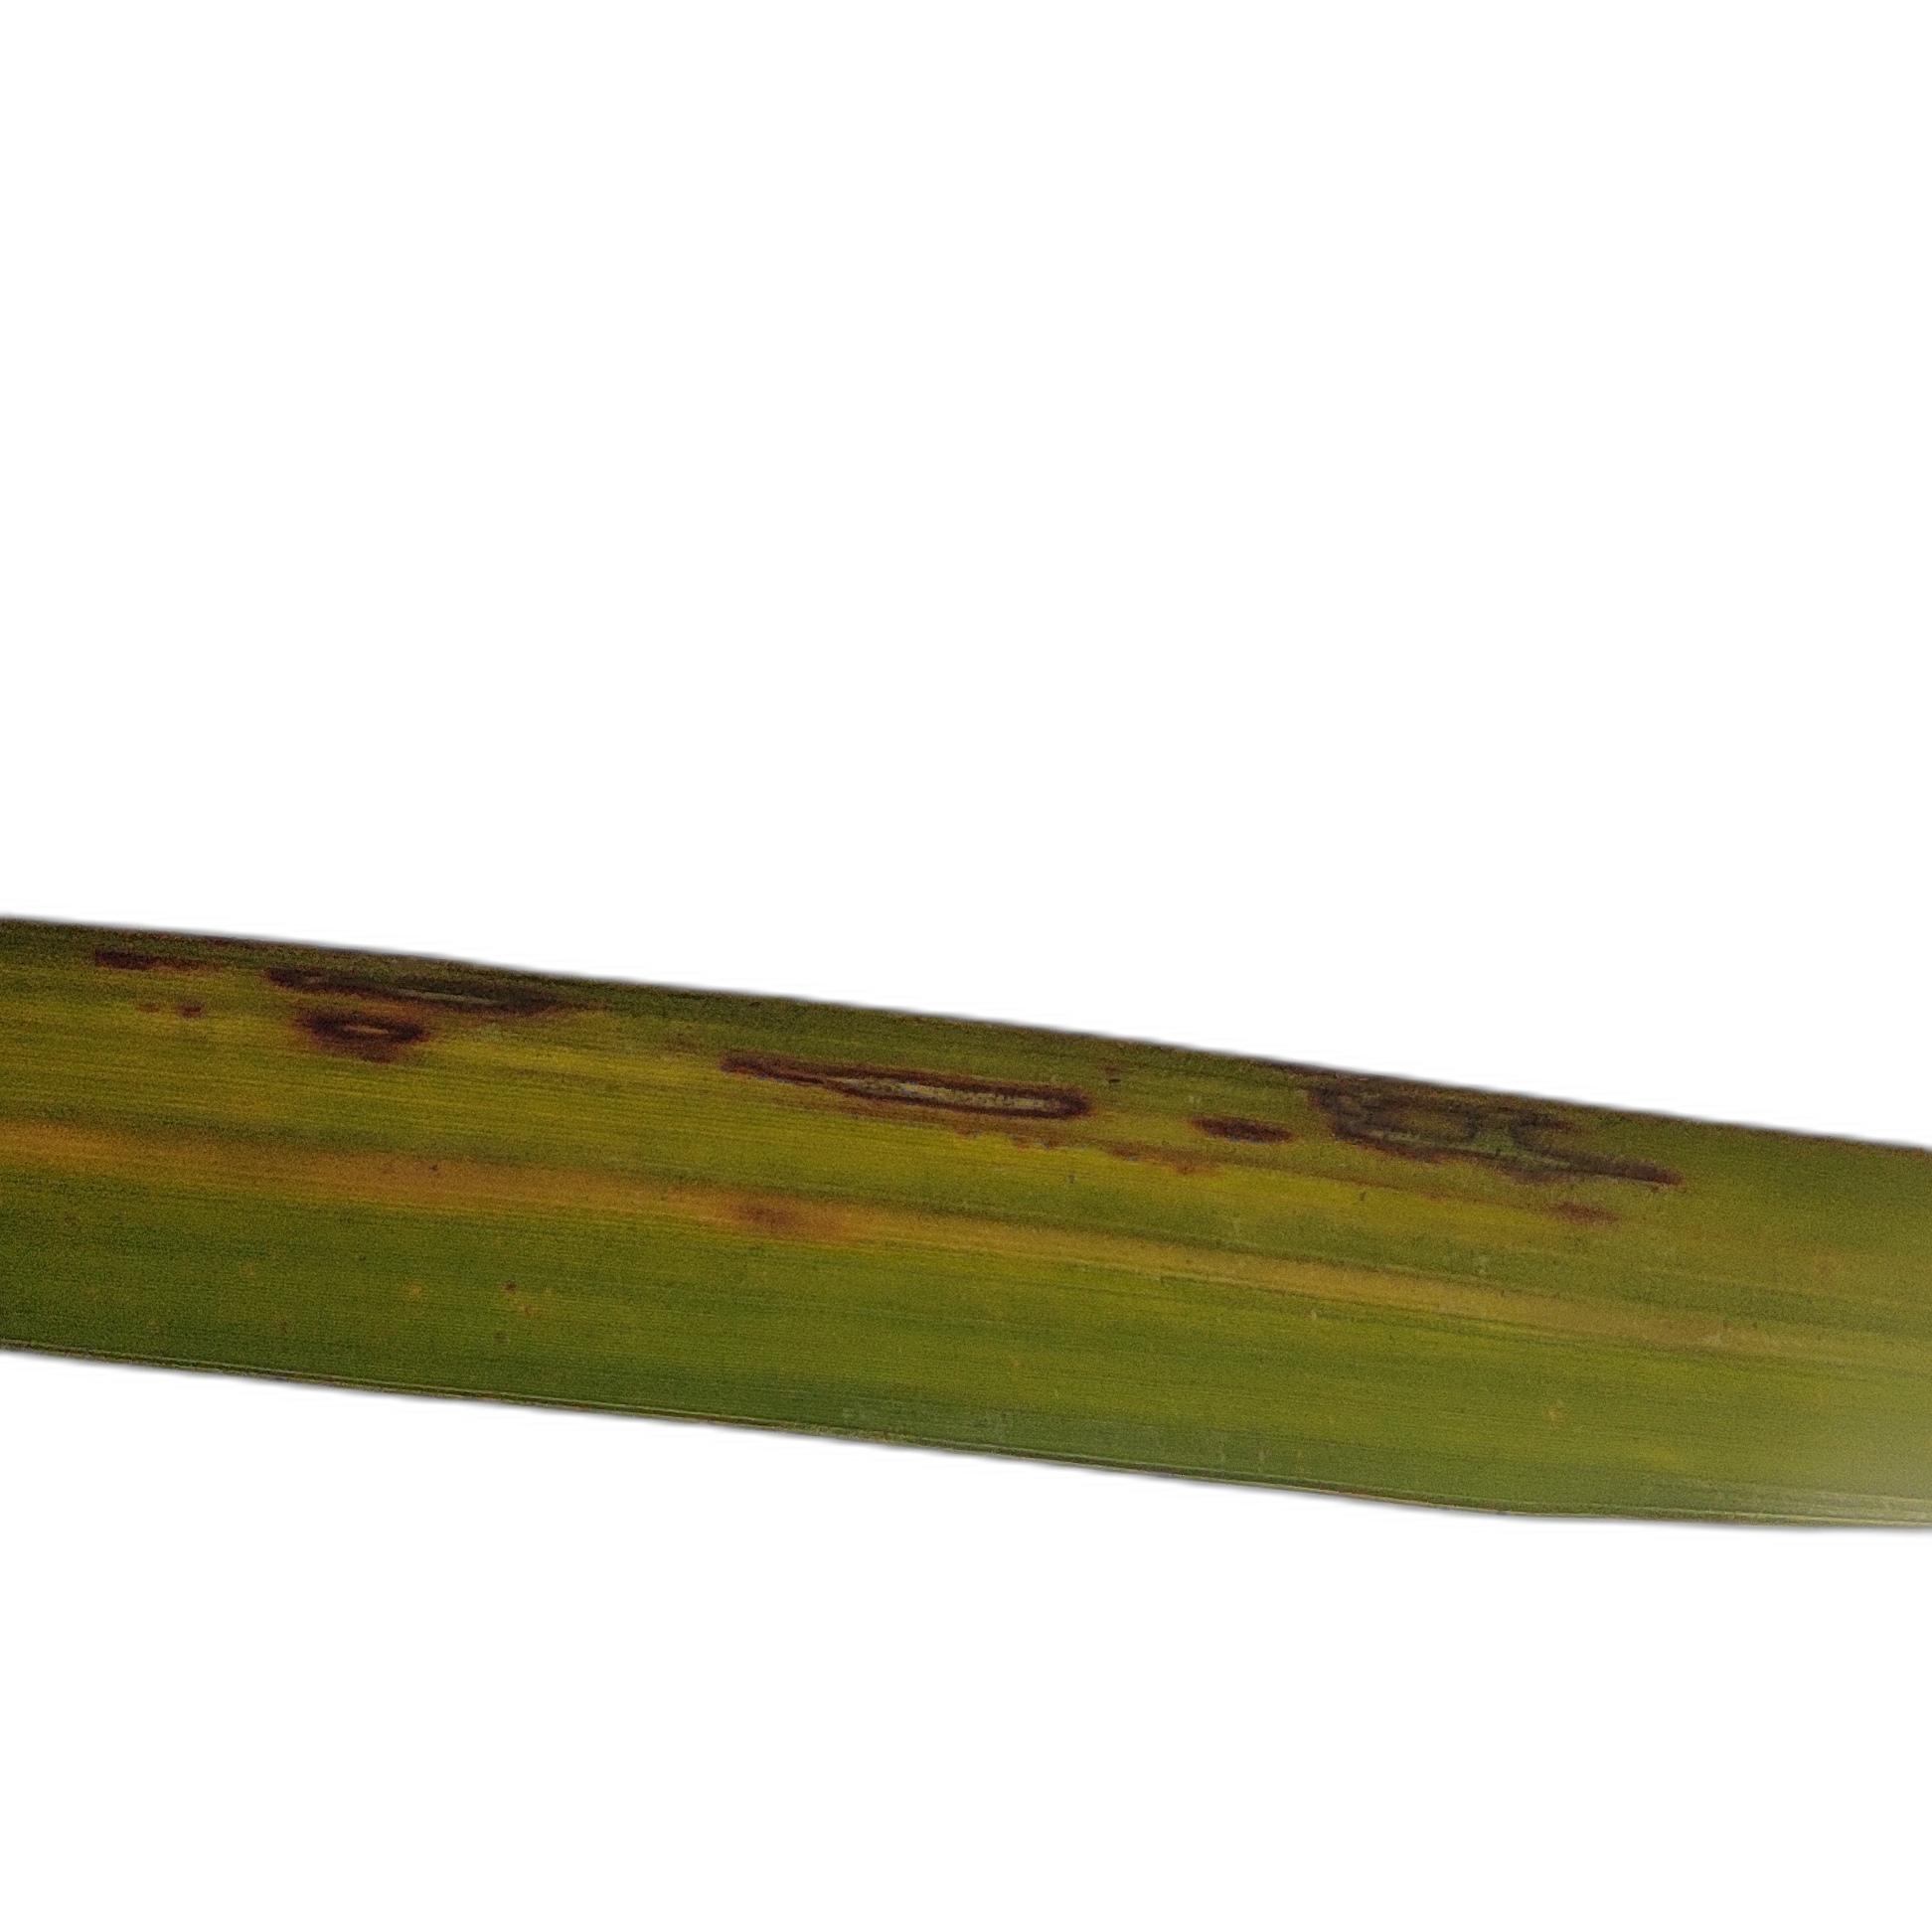
Label: Rice Blast